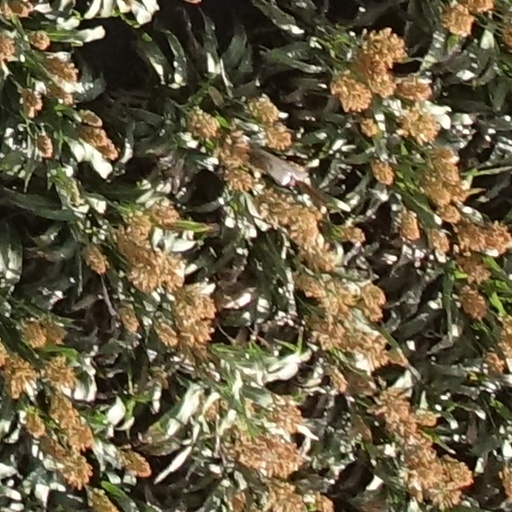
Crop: sorghum